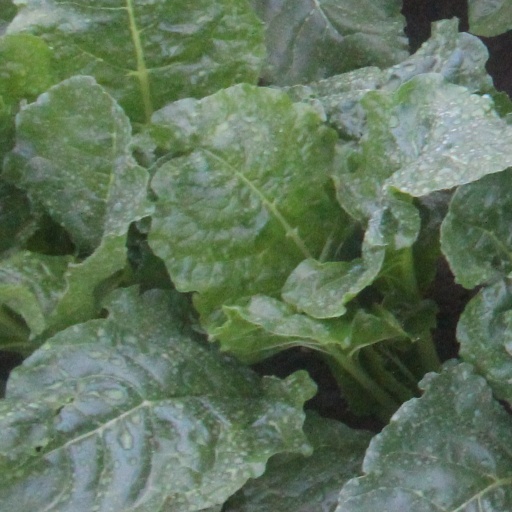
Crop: sugar beet